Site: brandenburg
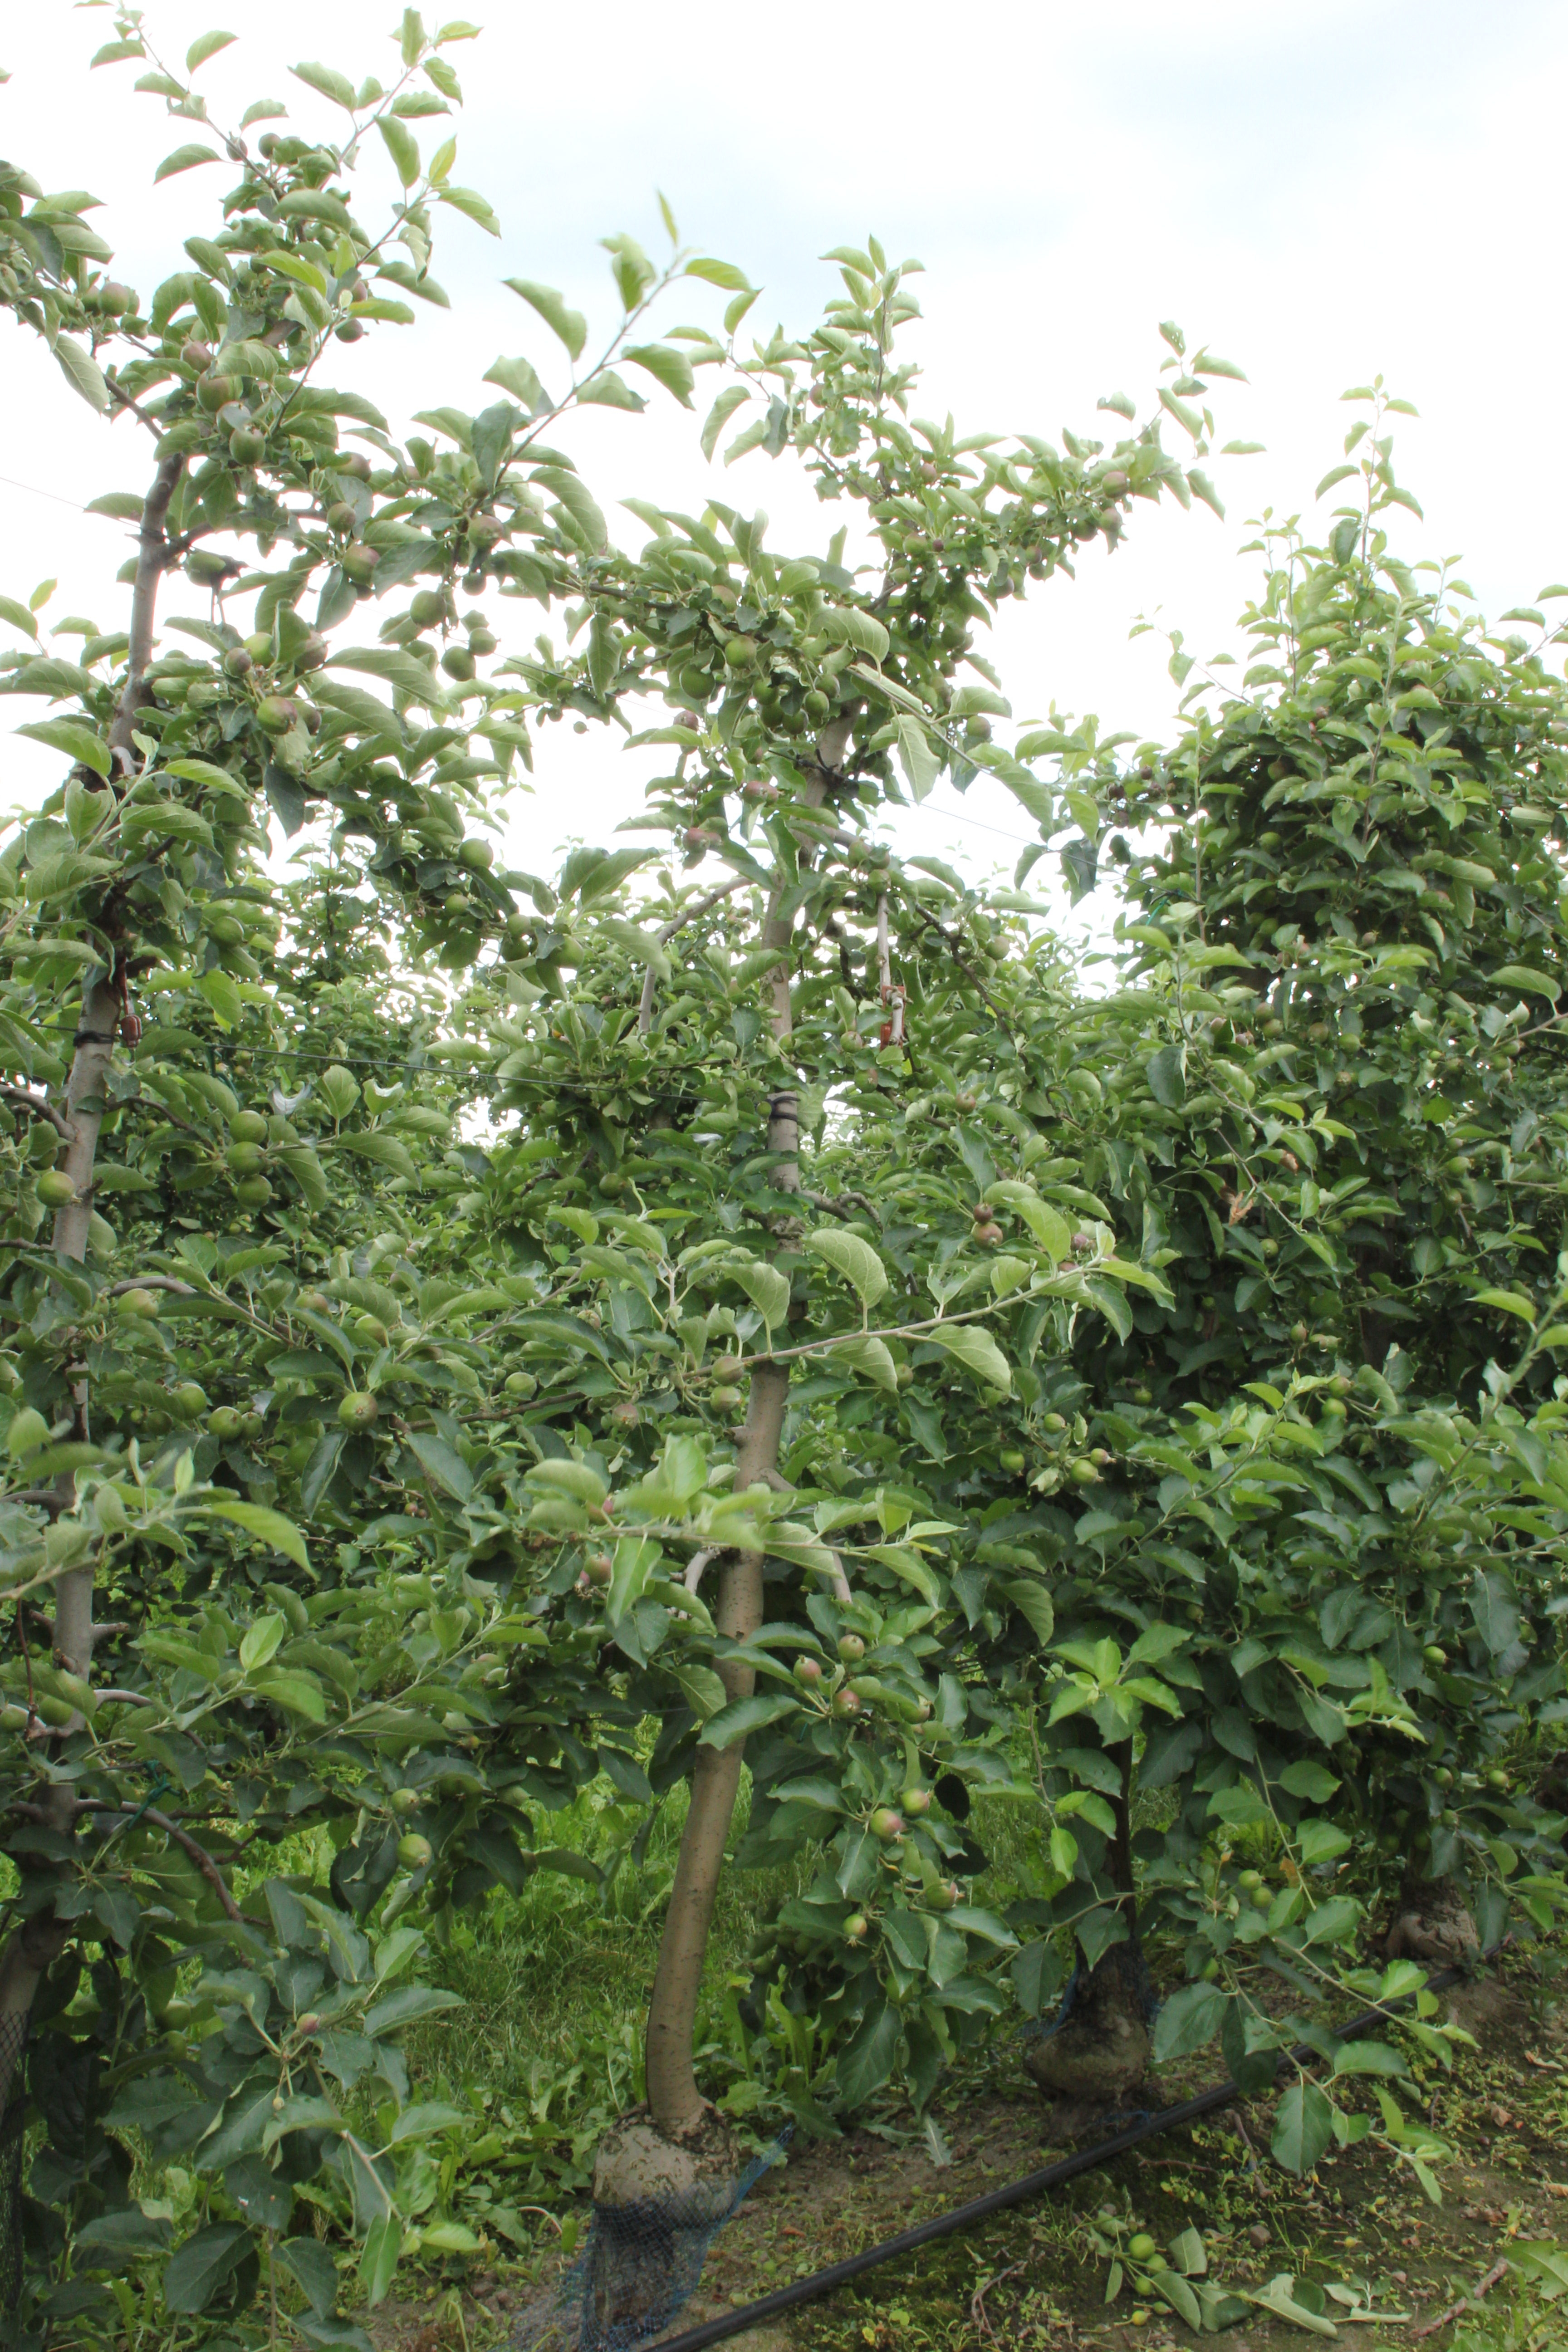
Growth stage (BBCH 73): Development of fruit